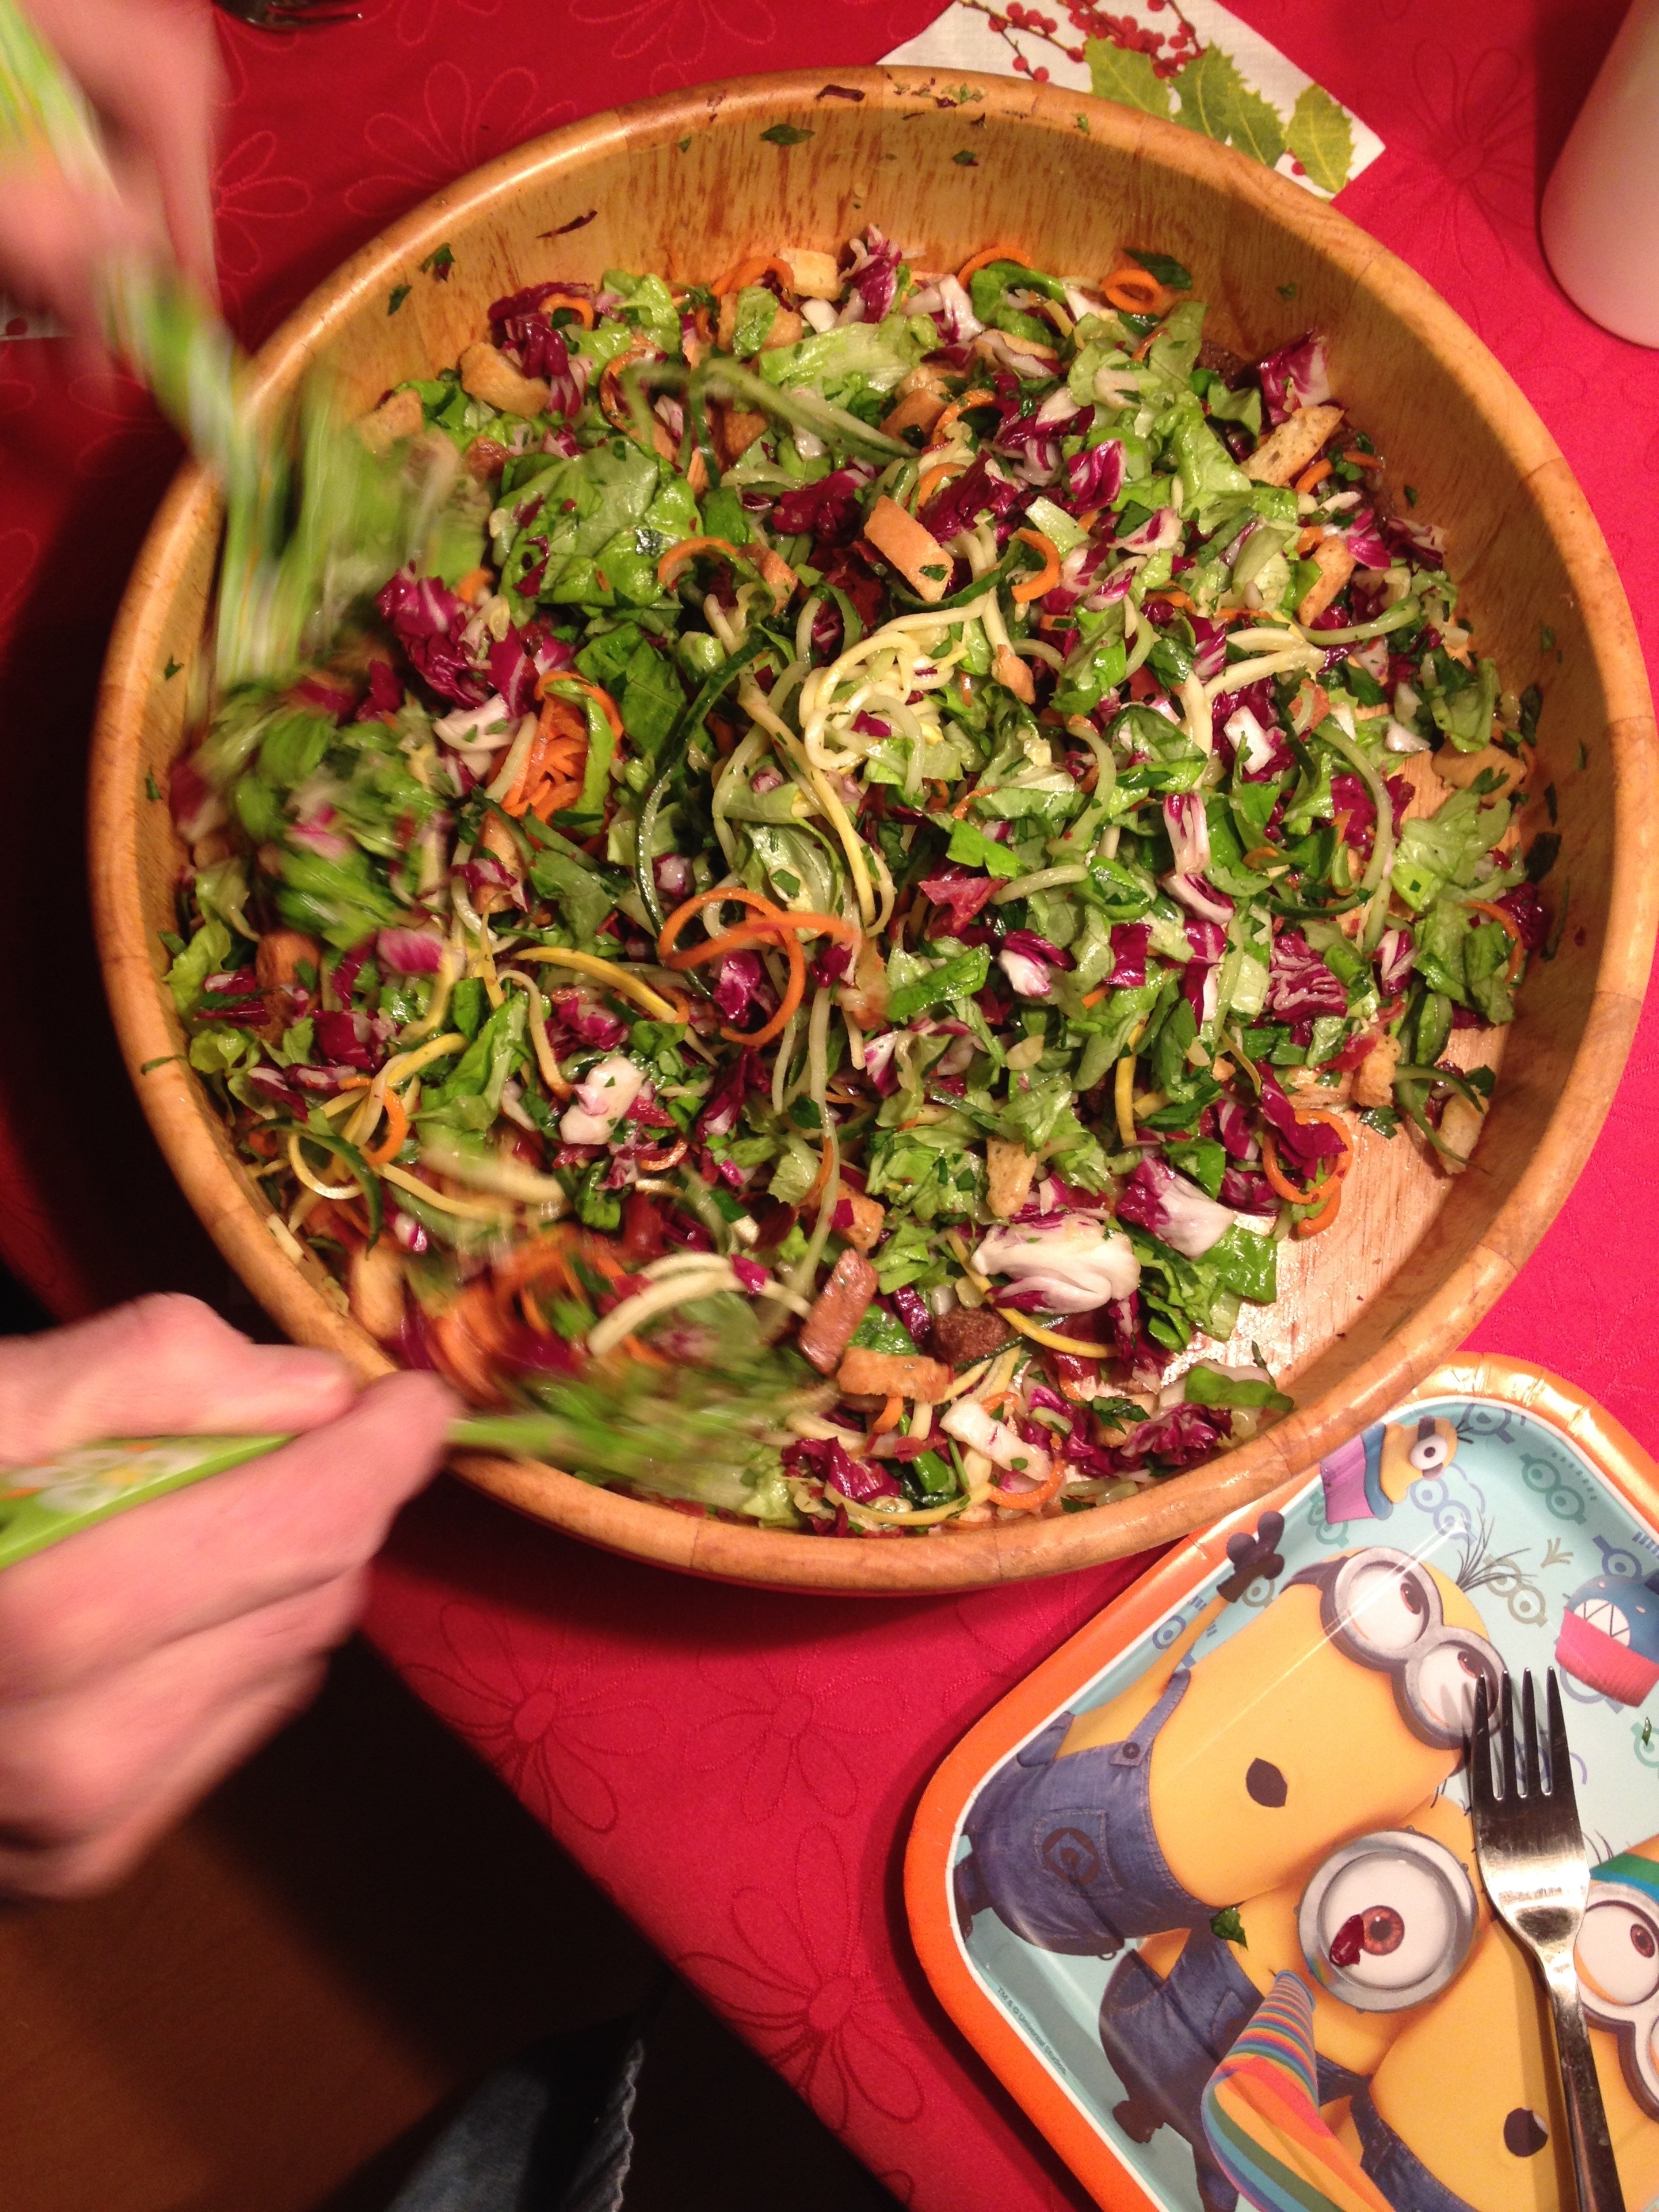
dish, meal, food, salad, produce, vegetable, cuisine, health, meals, sharing, feast, costs